Actor Ichikawa Shiko as Kato Yomoshichi (Gosotei Hirosada)

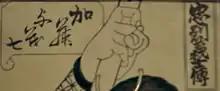
Character name cartouche (l) and series title (r) detail

Gosōtei Hirosada's works are categorized as , a term used to distinguish prints produced in the Kamigata area (Kyoto and Osaka) from those produced in Edo. Gaining prominence about a century after the emergence of "ukiyo-e" in Edo, "kamigata-e" were predominantly (images of "kabuki" actors), and were produced almost exclusively by amateur "talented kabuki fans" promoting their favourite actors.